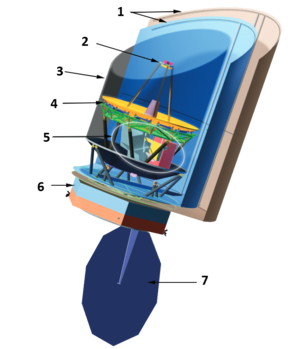
Schéma du télescope OST. 1
Origins Space Telescope, désigné généralement par son acronyme OST, est un des quatre observatoires spatiaux que l'agence spatiale américaine, la NASA, envisage de développer au cours de la décennie 2025-2035. OST est proposé par une équipe pilotée par le Centre de vol spatial Goddard. Le télescope spatial doit collecter des données dans l'infrarouge moyen et lointain permettant étudier la genèse des composants élémentaires de la vie, la formation des systèmes planétaires, le transport de l'eau dans les mondes habitables ainsi que l'atmosphère des exoplanètes gravitant autour d'étoiles de type K ou M.